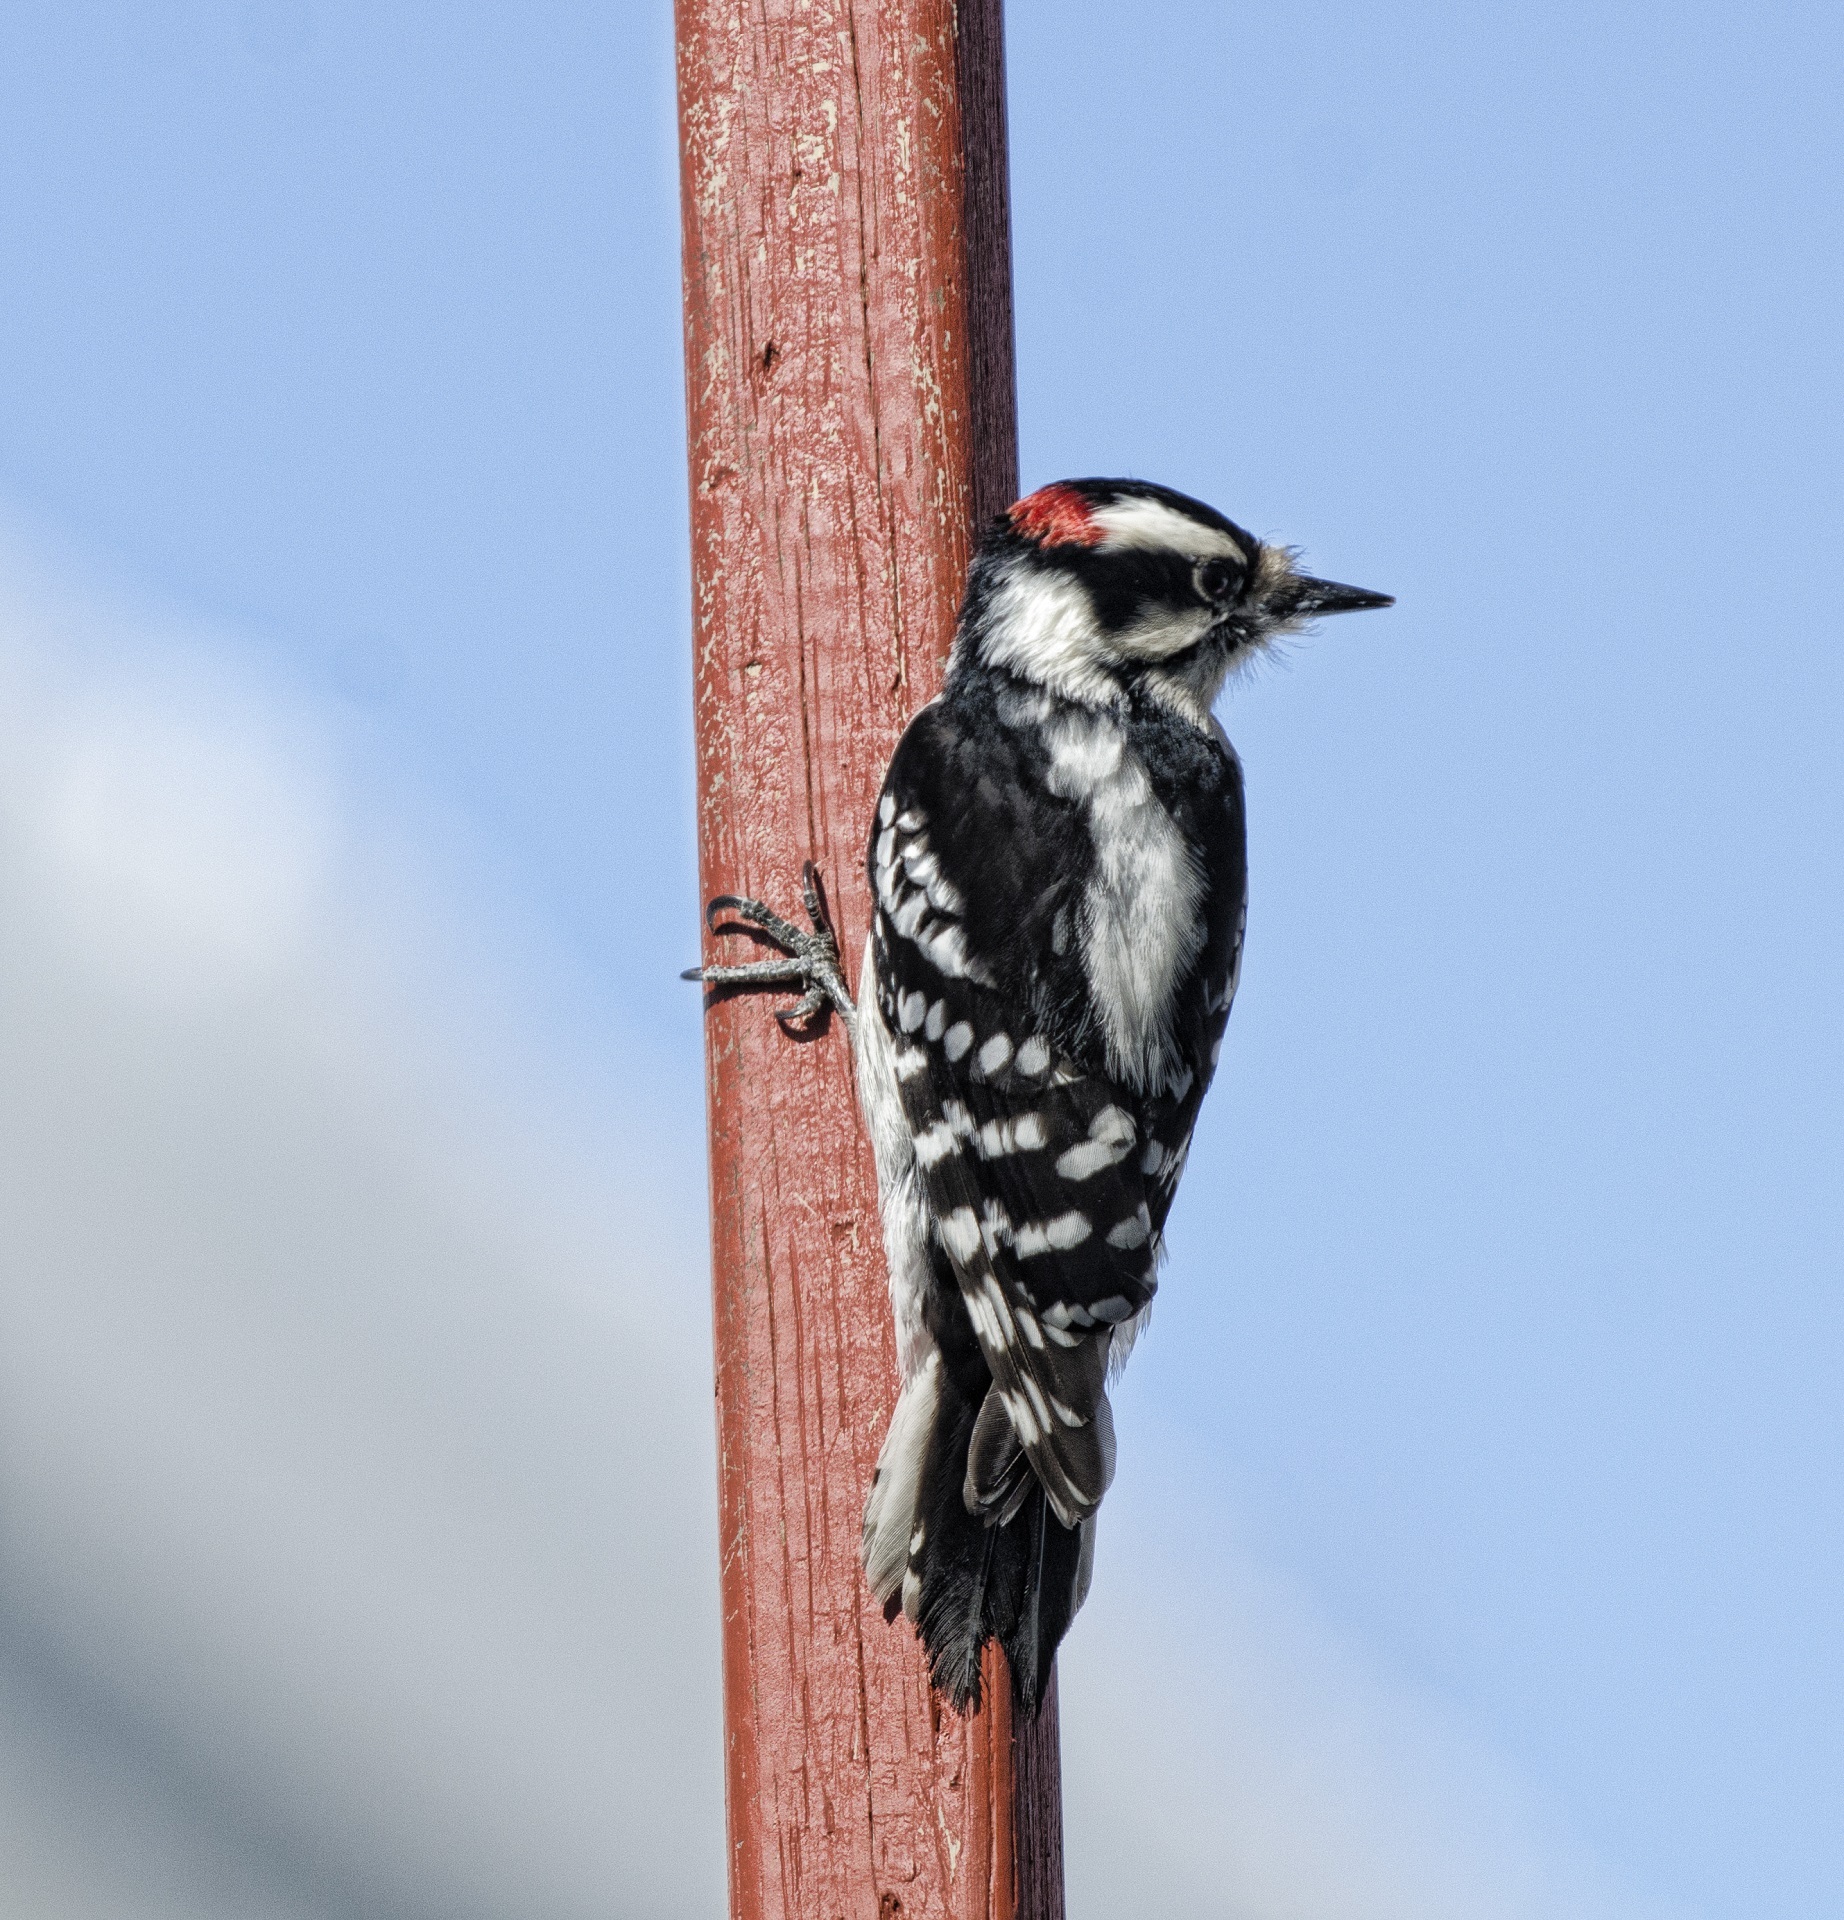
tree, nature, bird, wing, looking, wildlife, portrait, beak, fauna, vertebrate, falcon, woodpecker, perched, perching bird, piciformes, downy woodpecker